Alevism

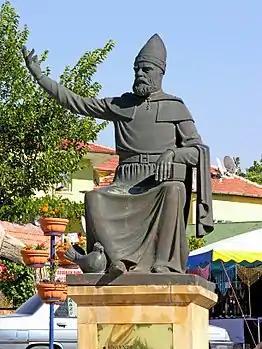
Statue of Haji Bektash Veli in Turkey

Alevism is a syncretic heterodox Islamic tradition, whose adherents follow the mystical Islamic teachings of Haji Bektash Veli, who taught the teachings of the Twelve Imams, whilst incorporating some traditions from shamanism. Differing from Sunni Islam and Usuli Twelver Shia Islam, Alevis have no binding religious dogmas, and teachings are passed on by a "dede" "spiritual leader" as with Sufi orders. They acknowledge the six articles of faith of Islam, but may differ regarding their interpretation. They have faced significant institutional stigma from the Ottoman and later Turkish state and academia, being described as heterodox to contrast them with the "orthodox" Sunni majority.